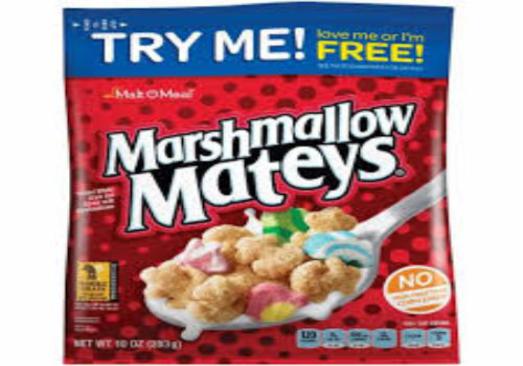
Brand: marshmallow mateys
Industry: Food